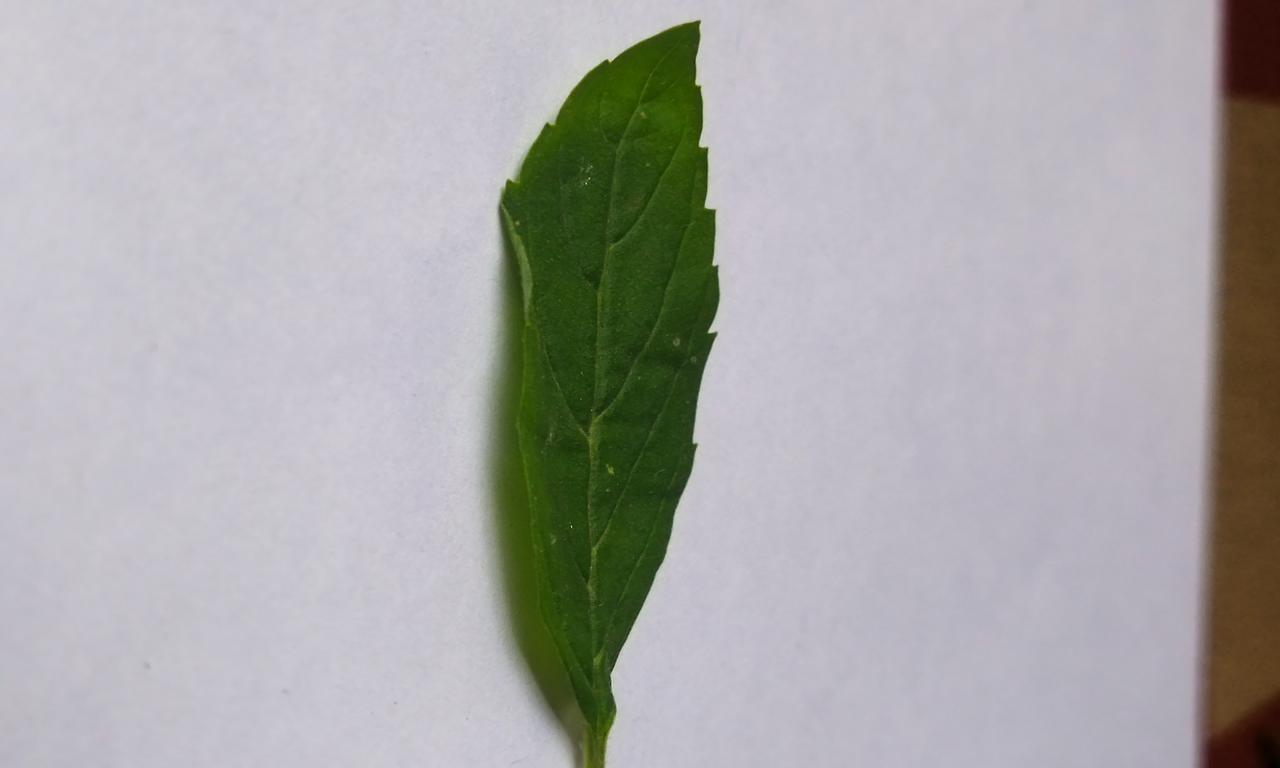
Label: Fresh